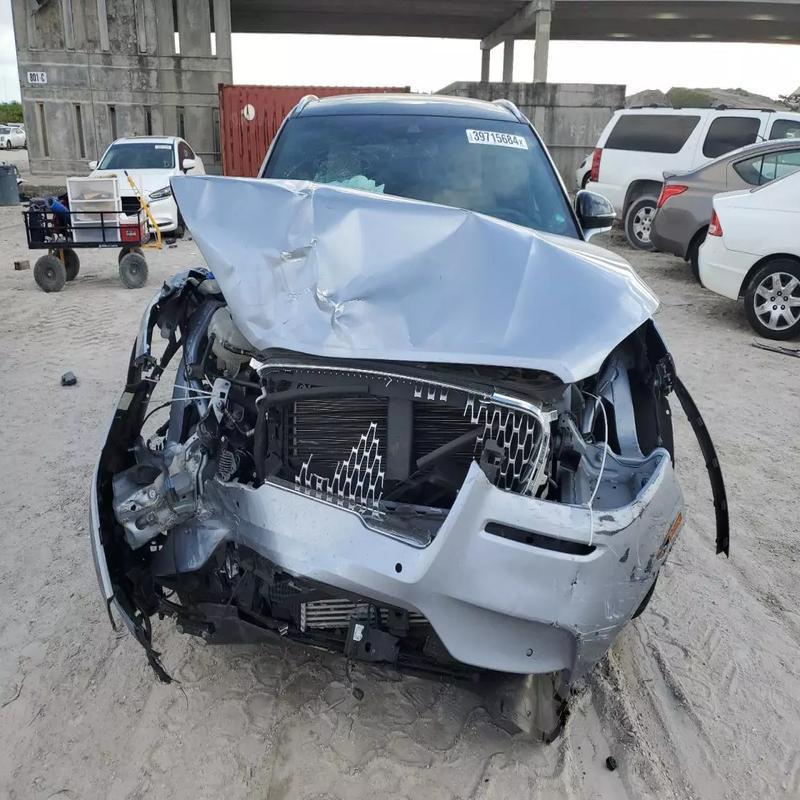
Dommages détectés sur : plaque d'immatriculation avant, pare-choc avant, feu avant droit, feu avant gauche, capot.
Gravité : majeur